Jae Lee

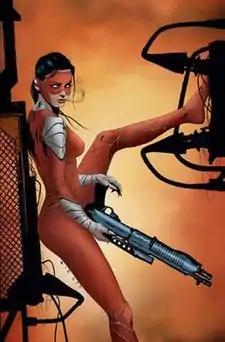
Cover art from "Manhunter" vol. 3, #4 (Jan. 2005).

Jae Lee provided the artwork for the portrait of Death in the 2019 animated short "", as well as several sketch drawings seen during the end credits.